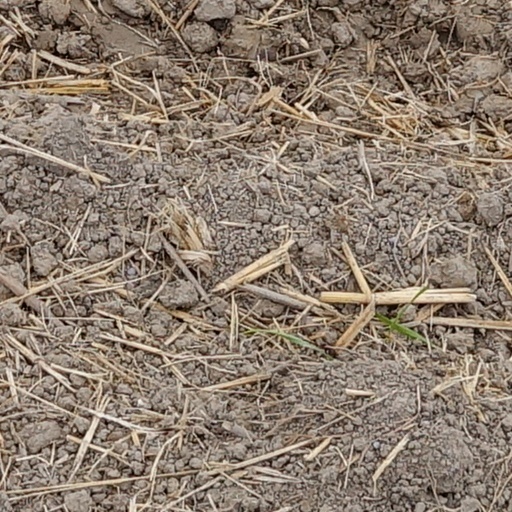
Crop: wheat